Labour Party (UK)

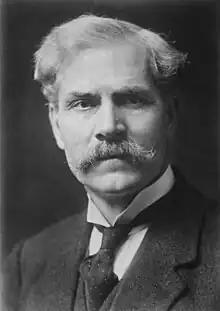
Ramsay MacDonald, first Labour prime minister (1924 and 1929–1931)

The Labour Party's first national conference in Belfast in 1907 helped shape many of its key policies. Never fully resolved was the puzzle of where the final decisions ought to lie—in the annual conference? the Parliamentary Labour Party (PLP)? The local chapters? The Trade Union Congress (which brought together the heads of most unions)? The conference created a "conscience clause" allowing diversity of opinions rather than a rigid orthodoxy. Irish politics proved to be so different that the Party simply quit Ireland and worked only in England, Scotland and Wales. In 1908–1910 the Party supported the momentous and largely successful Liberal battles in favour of a welfare state and against the Unionist/Conservative Party and against the veto power of the House of Lords. Growth continued, with 42 Labour MPs elected to the House of Commons in the December 1910 general election. During World War I, the party experienced internal divisions over support for the war effort, but also saw one of its top leaders Arthur Henderson, serve in the powerful war cabinet.